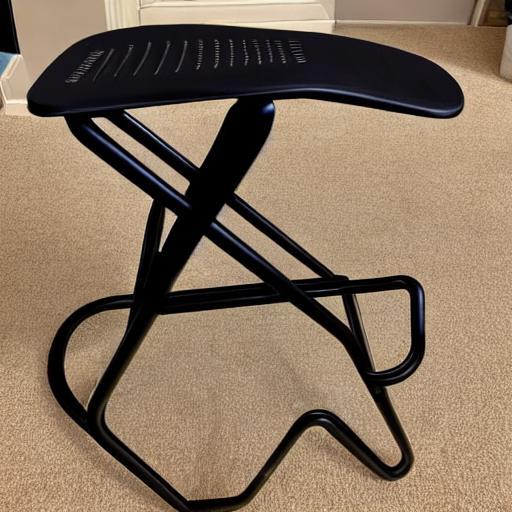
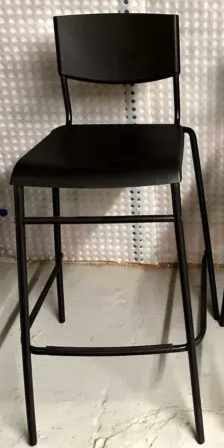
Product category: stool
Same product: no